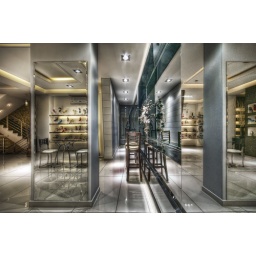
An newly decorated company specialized in exporting women shoes .. mirrors and reflections are the main game here ..